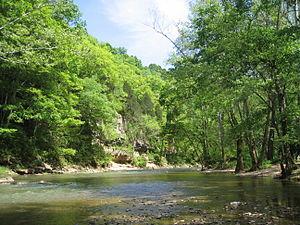
Le Kentucky /kɑ̃n̪.ty.ki/ ou /kɛn̪.tə.ki/ est un État des États-Unis, à la limite du Midwest et du Sud profond. Il est bordé au nord par l'Illinois, l'Indiana et l'Ohio, à l'est par la Virginie-Occidentale et la Virginie, au sud par le Tennessee et à l'ouest par le Missouri.